Lamagistère

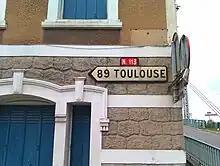

In fact the middle of the village is also a cross roads with the D30, which commences as a bridge over the Garonne River.